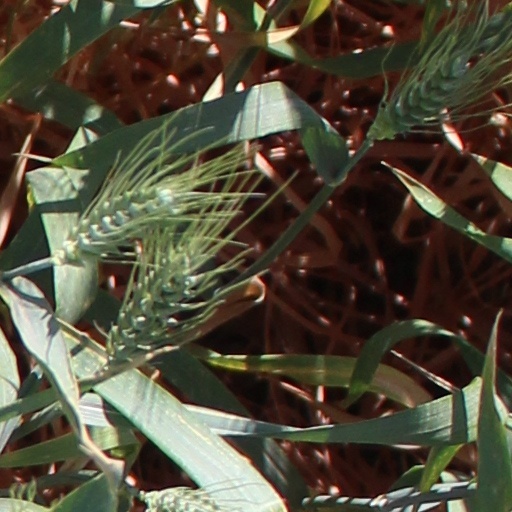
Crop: wheat